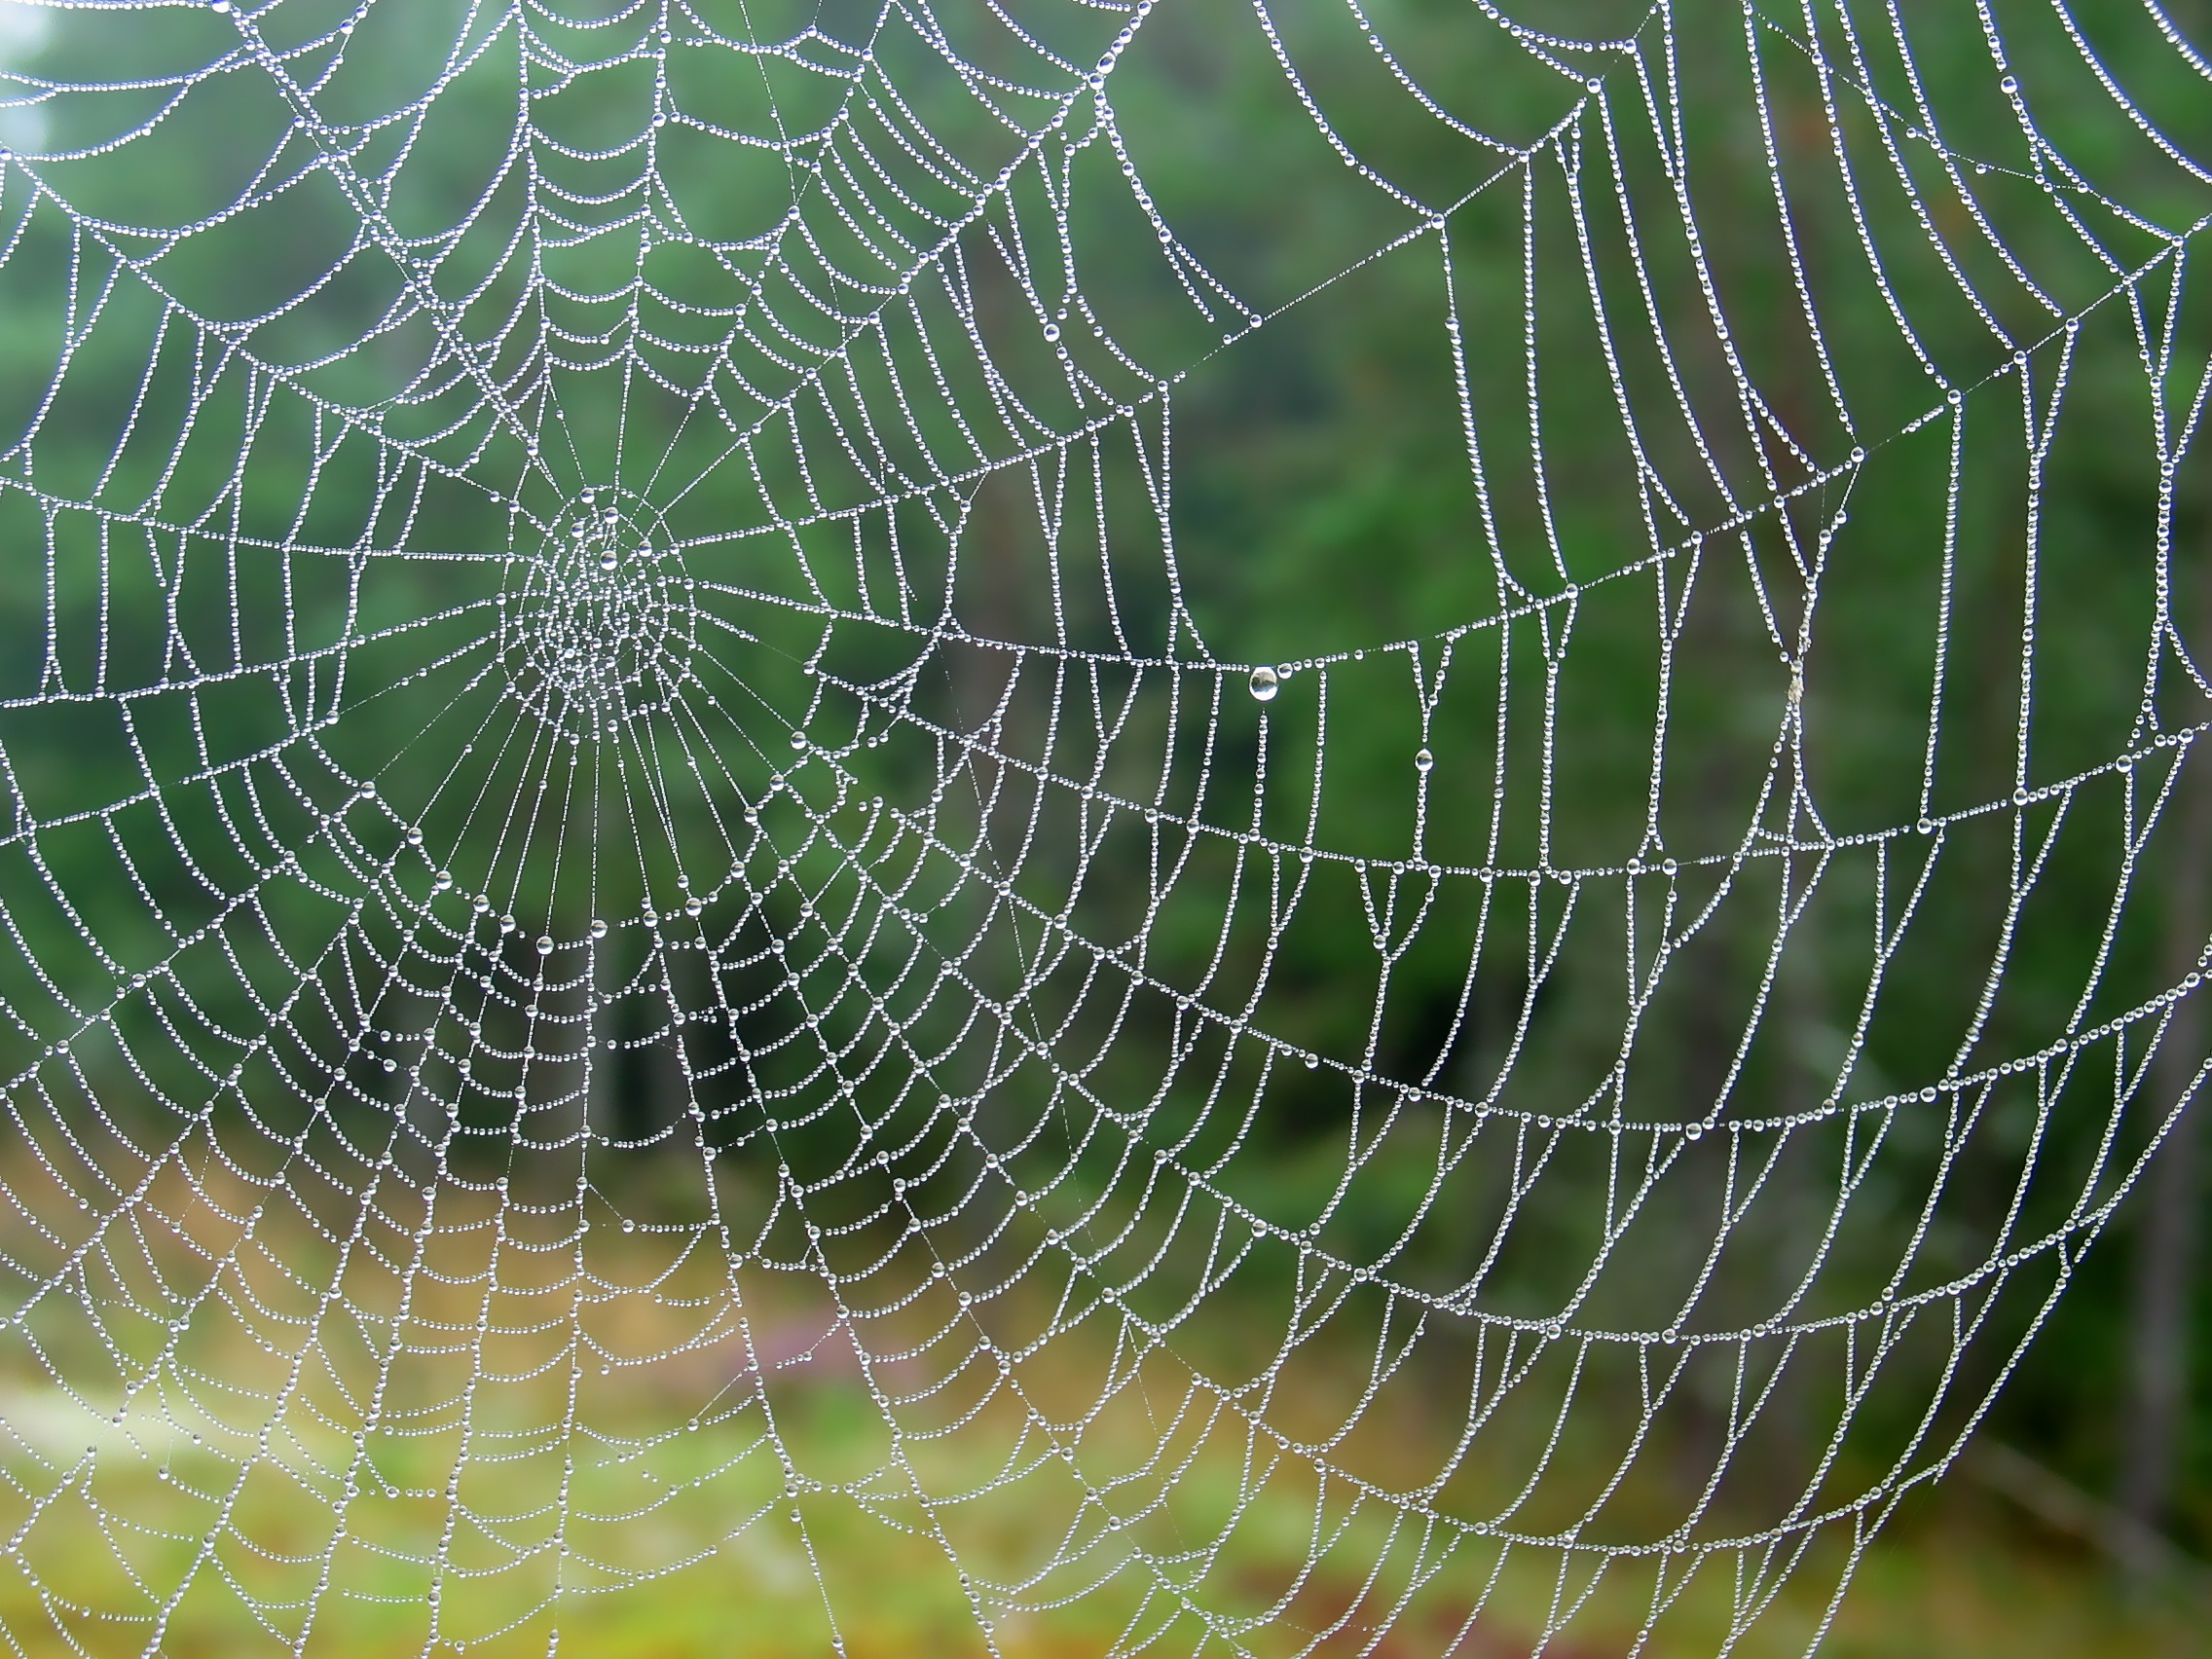
dew, wet, green, biology, autumn, fauna, material, invertebrate, spider web, spider, background, net, arachnid, wallpaper, argiope, moisture, macro photography, organism, arthropod, rain drops, european garden spider, araneus, orb weaver spider